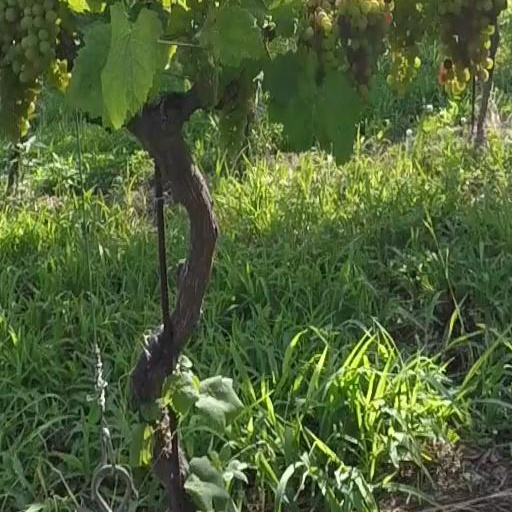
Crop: grape